Hichem Mechichi

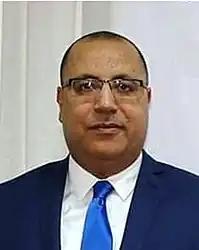
Mechichi in 2020

Hichem Mechichi (born January 1974) is a Tunisian politician who served as the Prime Minister of Tunisia from September 2020 to July 2021, when he was unconstitutionally dismissed by President Kais Saied who dissolved the parliament, the higher council of justice, the elected county councils, the anti-corruption commission, and monopolized all state powers.